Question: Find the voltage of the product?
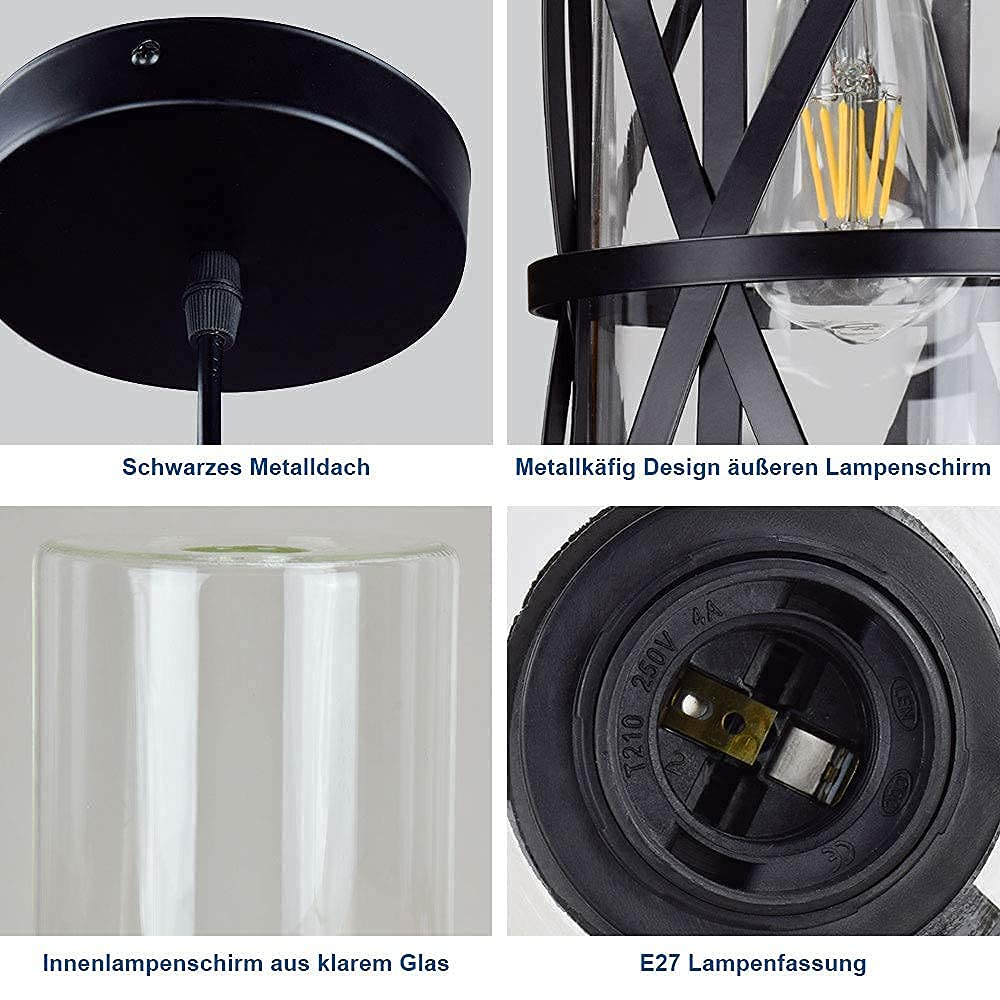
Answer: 250.0 volt